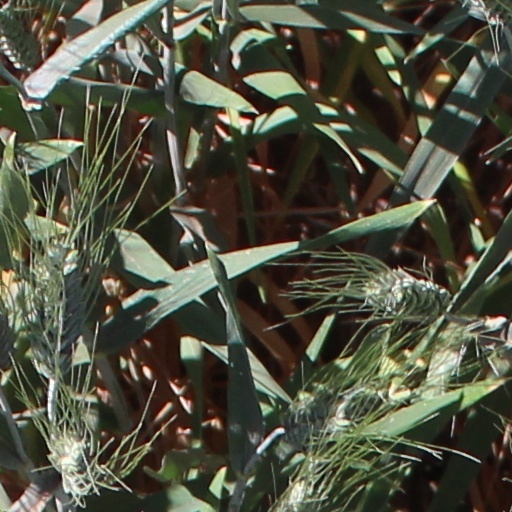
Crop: wheat